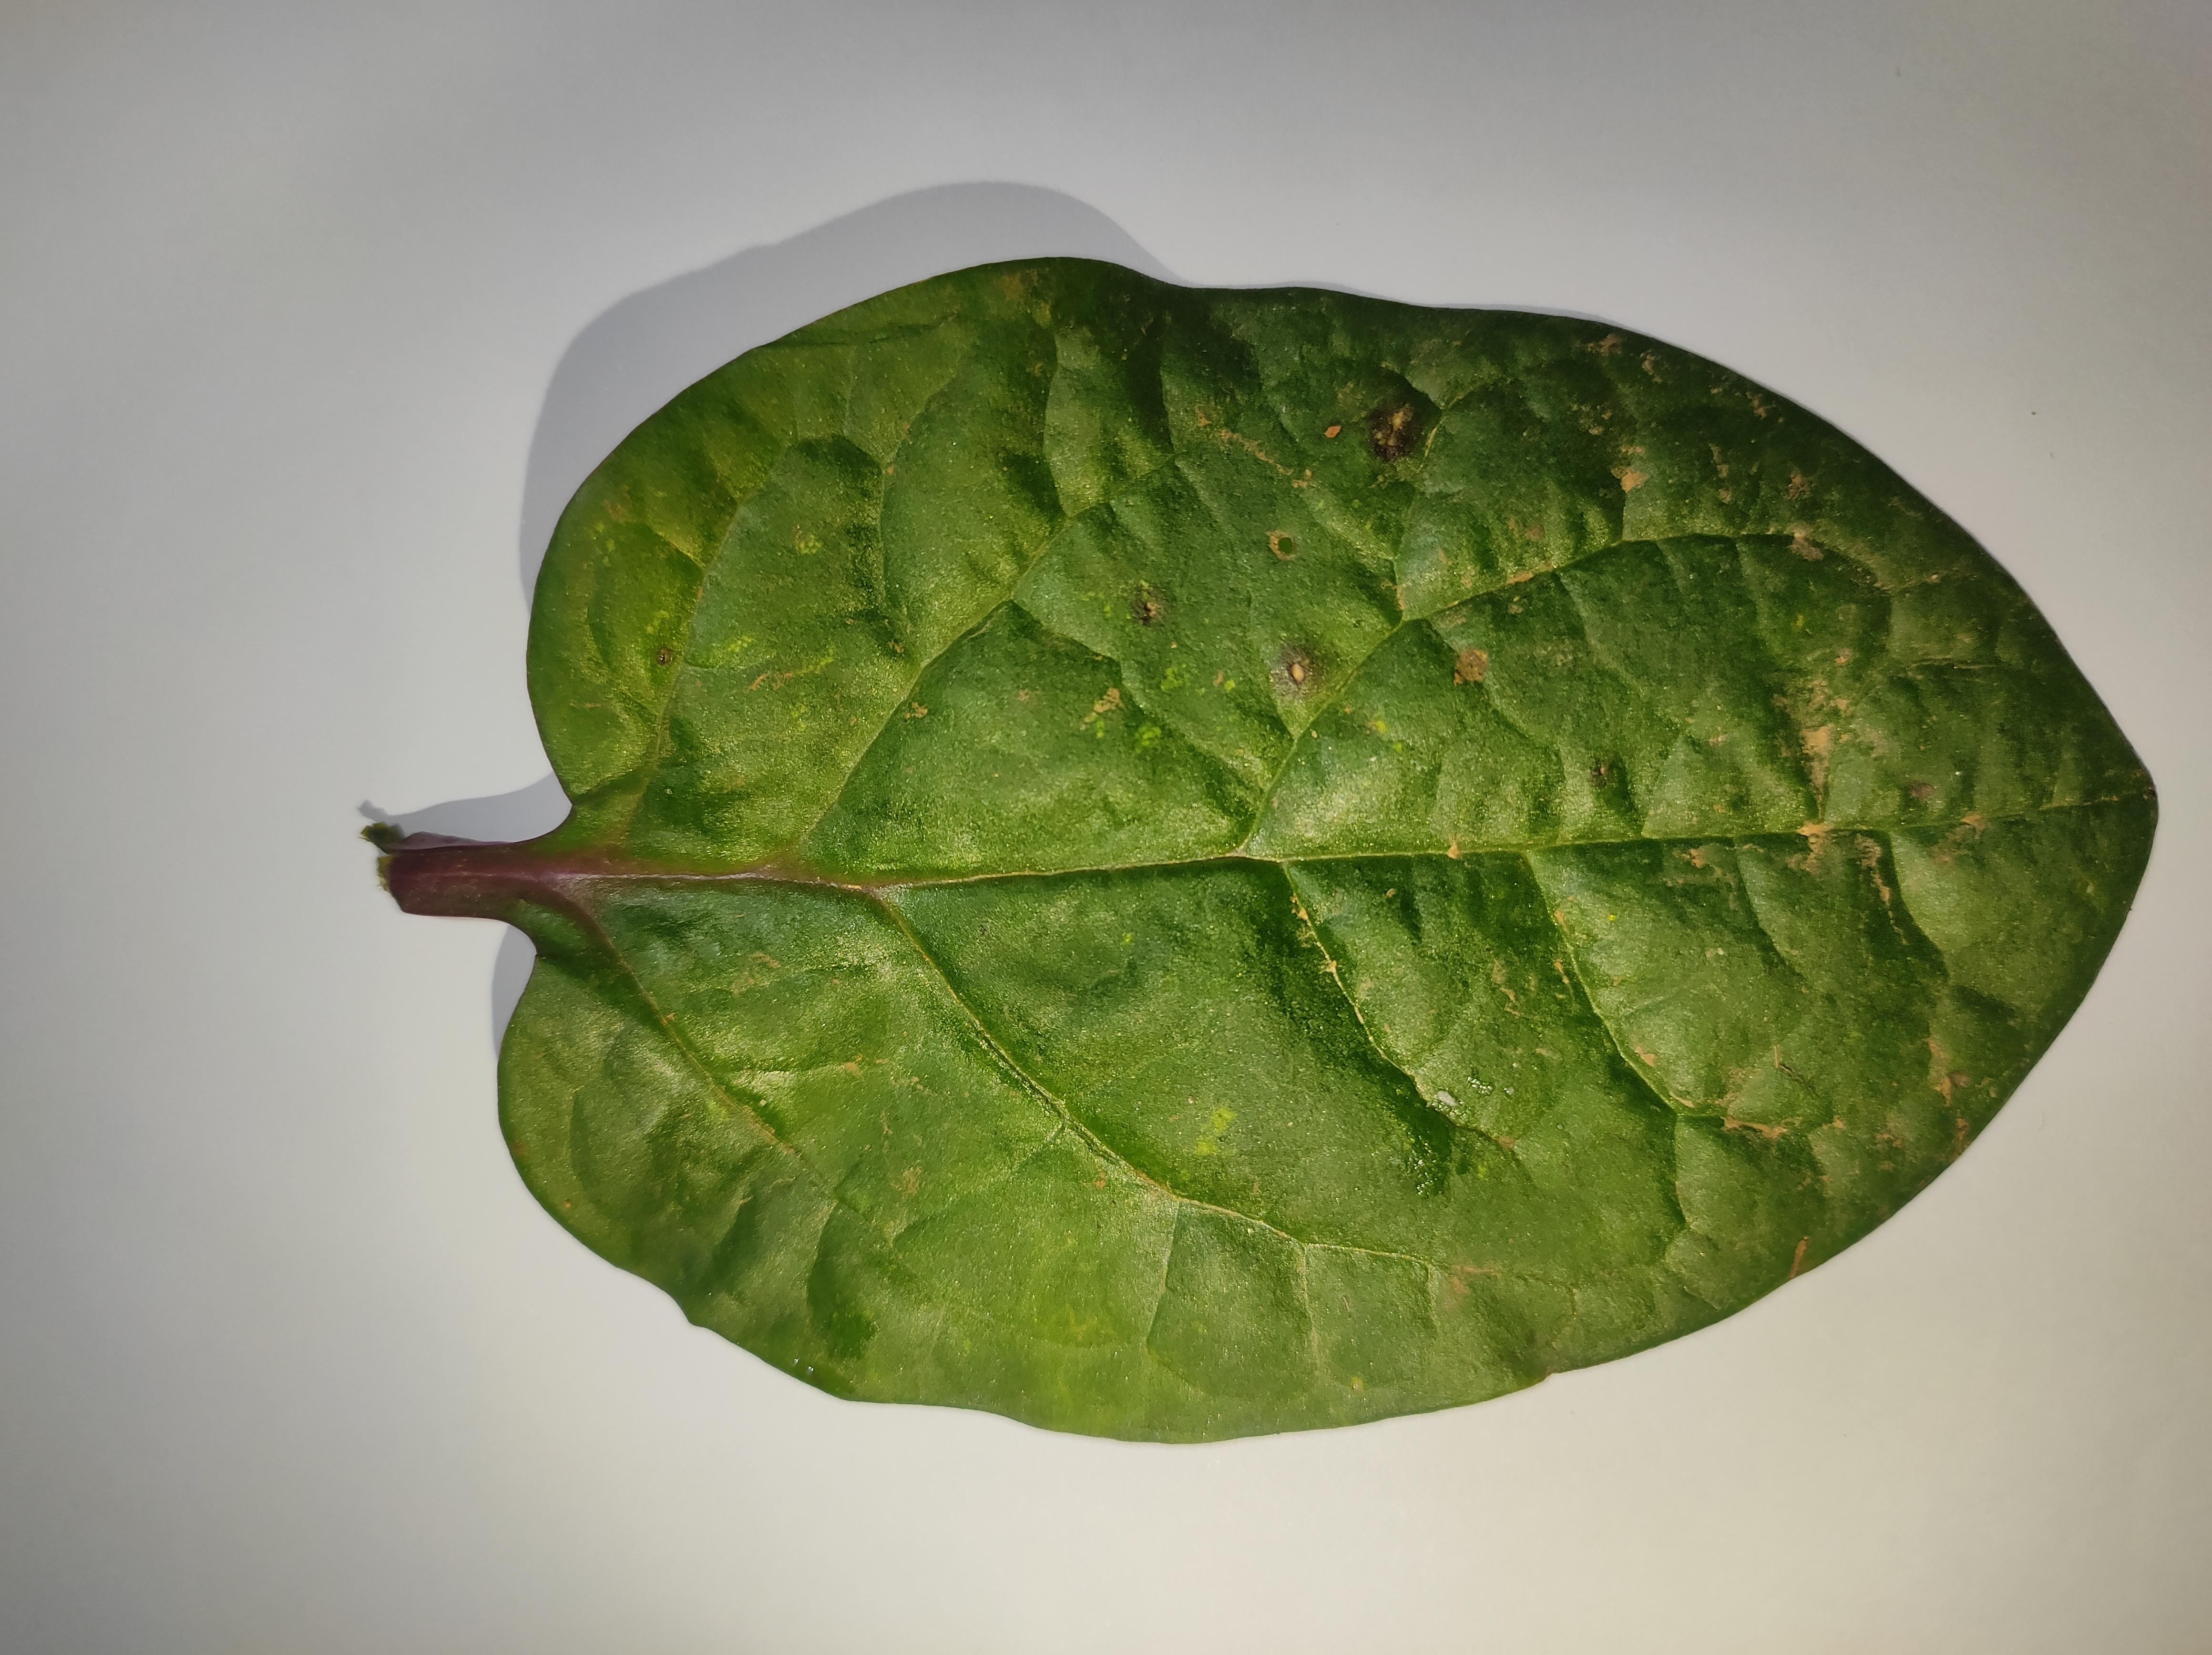
Label: healthy